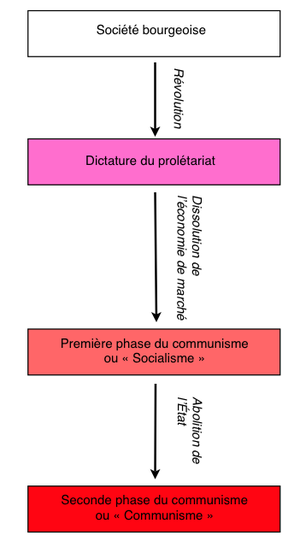
La dictature du prolétariat est un concept du marxisme totalitaire désignant une hypothétique phase transitoire de la société entre le capitalisme et le communisme.
L'histoire du communisme recouvre l'ensemble des évolutions de ce courant d'idées et, par extension, celle des mouvances et des régimes politiques qui s'en sont réclamés. Le communisme se développe principalement au XXᵉ siècle, dont il constitue l'une des principales forces politiques : à son apogée, durant la seconde moitié du siècle, un quart de l'humanité vit sous un régime communiste.
La philosophie de l'histoire est la branche de la philosophie traitant du sens et des finalités du devenir historique. Elle regroupe l'ensemble des approches, se succédant de l'Antiquité à l'époque contemporaine, tendant à affirmer que l'histoire n'est pas le fruit du hasard, de l'imprévu, voire du chaos, mais qu'elle obéit à un dessein en suivant un parcours. Dans une perspective chronologique, on peut globalement distinguer cinq étapes.
La phase supérieure de la société communiste est caractérisée, dans la théorie marxiste, par une organisation sociale sans classe et sans État, par la propriété collective des moyens de production et un accès gratuit aux biens de consommation, ce qui implique la fin de l'exploitation par le travail. Dans sa Critique du programme de Gotha, Karl Marx décrit cette phase :